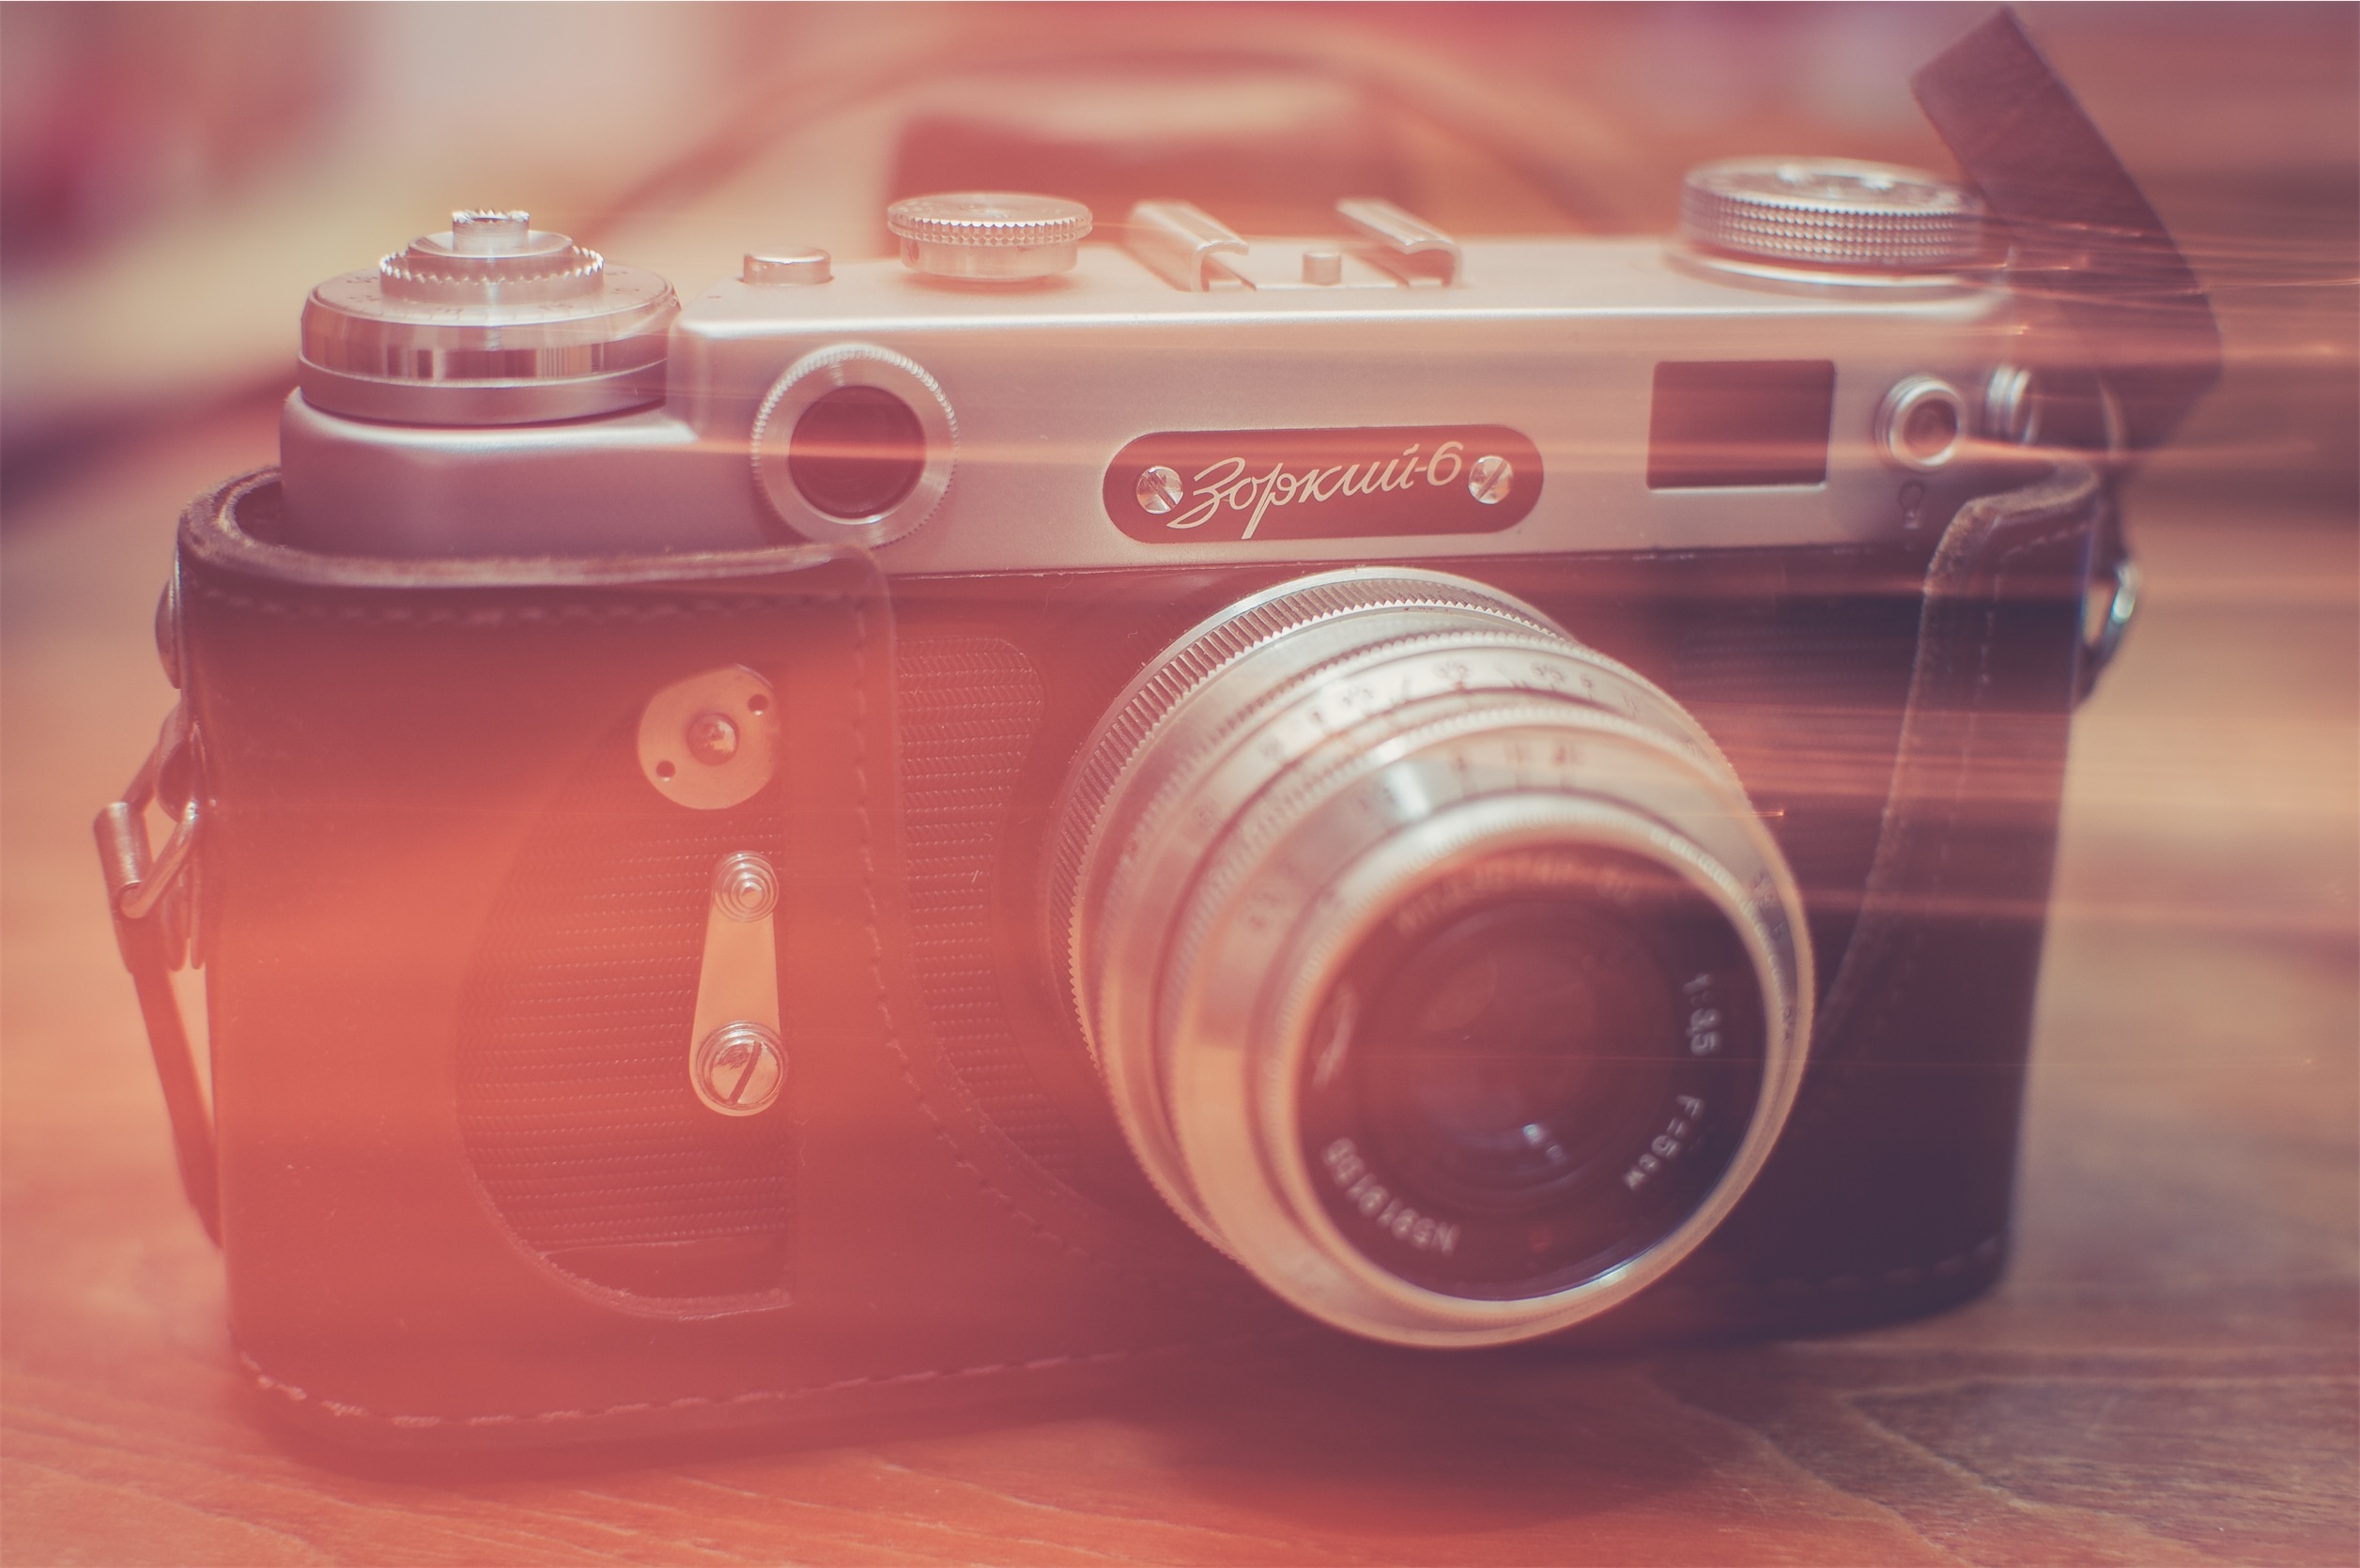
camera, photography, slr, red, lens, color, pink, product, reflex camera, digital camera, camera lens, shape, single lens reflex camera, cameras optics